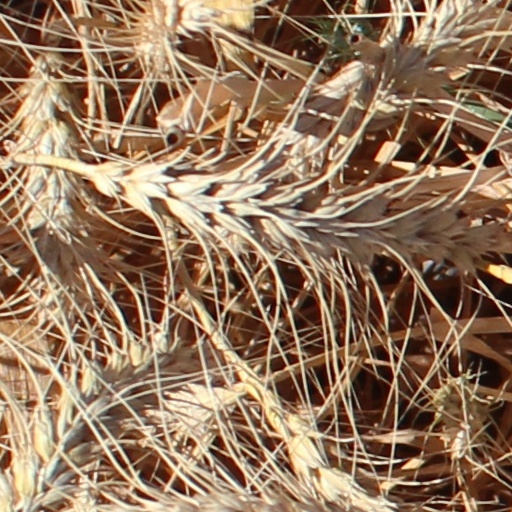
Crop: wheat